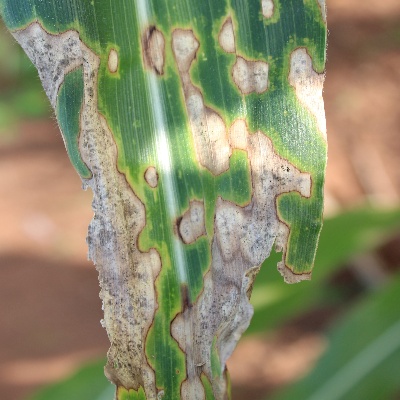
Crop: Maize
Condition: leaf blight